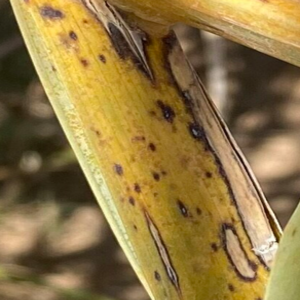
Label: Black Scorch